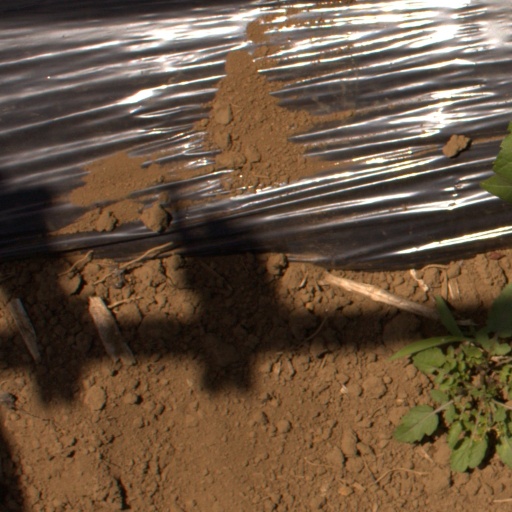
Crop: Jerusalem artichoke